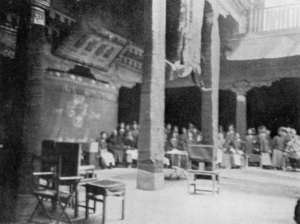
Lhasa-aftalen
Underskrivelsen af Lhasa-aftalen 1904
Lhasa-traktaten, officielt konventionen mellem Storbritannien og Tibet, var en traktat, der blev underskrevet i 1904 mellem Tibet og Storbritannien i Lhasa, Tibets hovedstad, på daværende tidspunkt under Qing-dynastiets administrative kontrol. Den blev underskrevet efter den britiske ekspedition til Tibet i 1903-1904, en militær ekspedition ledet af oberst Francis Younghusband og blev fulgt af den anglo-kinesiske konvention fra 1906.